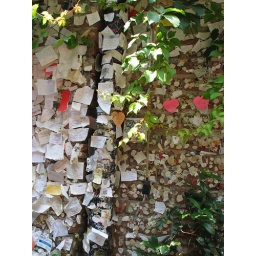
The wall in Juliett's house in Verona, Italy. Visitors write love notes on the walls and leave messages